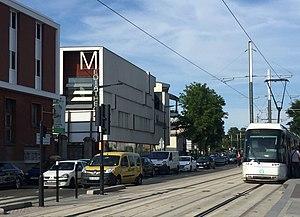
Vue de la façade de la médiathèque de Pierrefitte-sur-Seine, le long de l'ex-RN1 en août 2019. A gauche, l'aile du bâtiment de la Poste. A droite, le tramway à l'arrêt Alcide d'Orbigny.
Pierrefitte-sur-Seine est une commune de la Seine-Saint-Denis, située entre Saint-Denis et le département du Val-d'Oise en région Île-de-France. Elle fait partie de l'EPT Plaine Commune et de la Métropole du Grand Paris.